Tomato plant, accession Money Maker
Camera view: horizontal (90 deg, fisheye); turntable rotation: 240 degrees
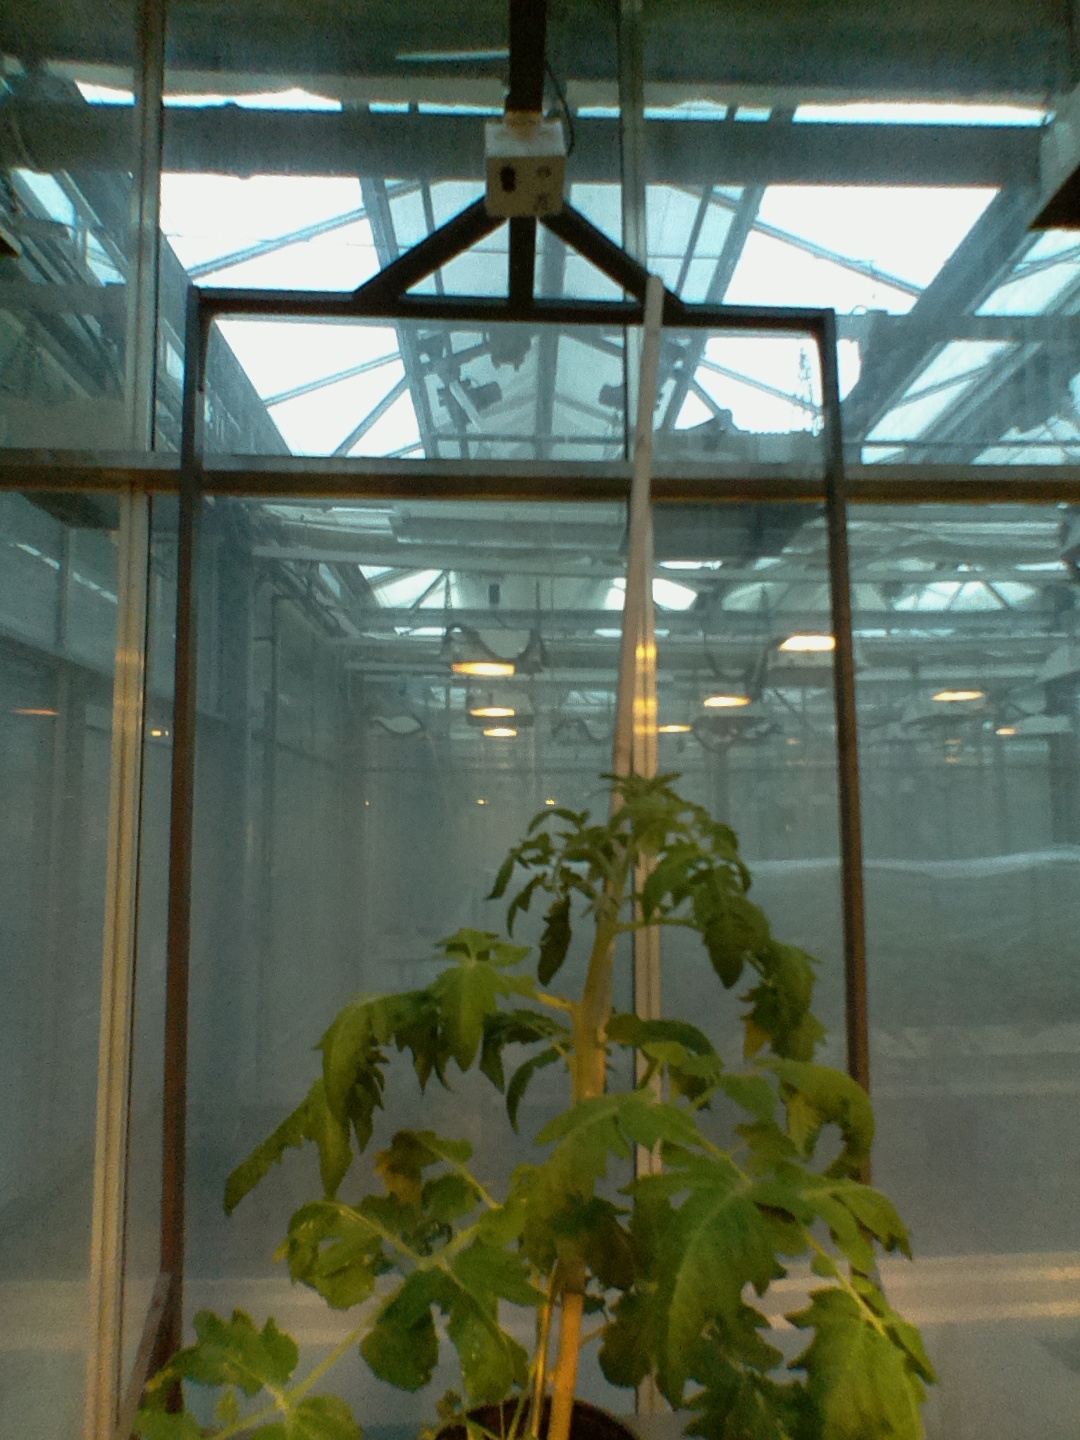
BBCH growth stage 54: 4 inflorescences visible